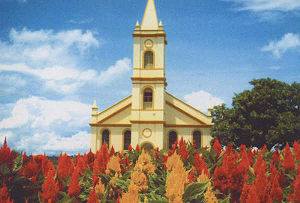
Catalão
Catalão er den næststørste by i den brasilianske delstat Goiás med 86.647 indbyggere.